Edmund Pendleton

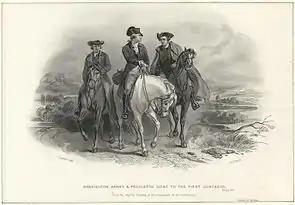
"Washington, Henry & Pendleton going to the First Congress", lithograph, Henry Bryan Hall

Pendleton received a license to practice law in April 1741. His success before nearby county courts, including as the prosecuting attorney for Essex County, allowed Pendleton to become a member of the General Court bar in October 1745. When attorneys were forbidden to practice before both courts, Pendleton chose the General Court and wrapped up his lower court practice—which allowed him to accept appointment as a justice of the peace for Caroline County in 1751. Pendleton also trained many young lawyers, including his nephews John Penn (later one of the signers of the Declaration of Independence) and John Taylor of Caroline (who became a U.S. Senator).